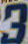
Number: 3